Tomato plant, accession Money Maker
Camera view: horizontal (90 deg, fisheye); turntable rotation: 30 degrees
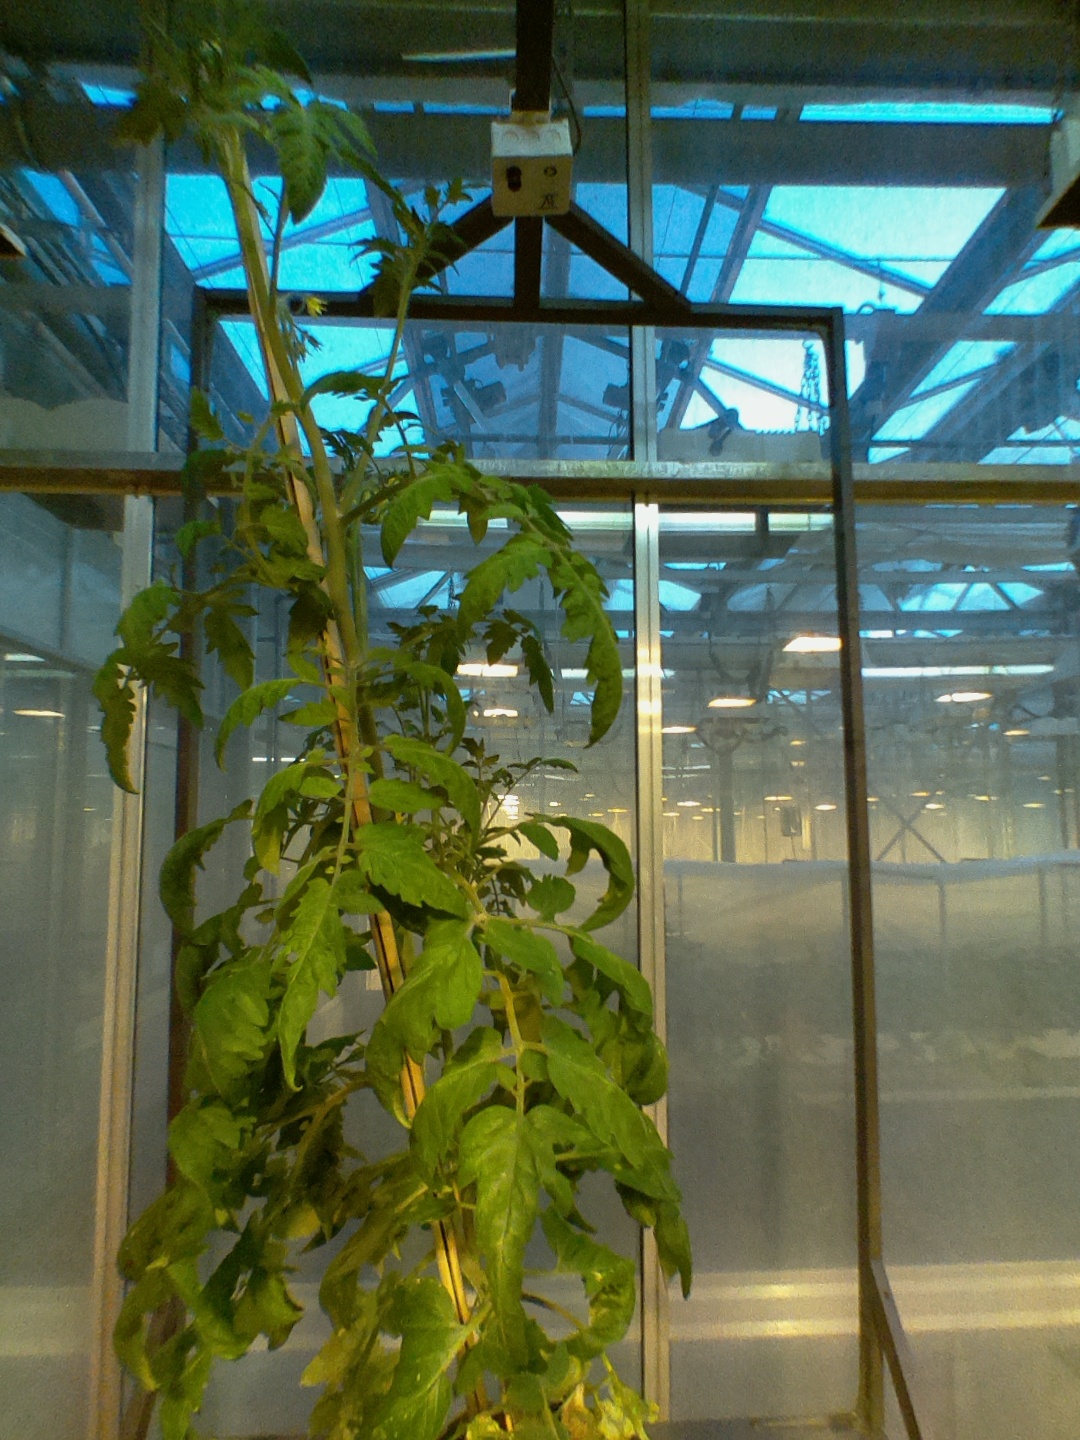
BBCH growth stage 67: Full flowering, 70%-80% of flowers open, more petals falling